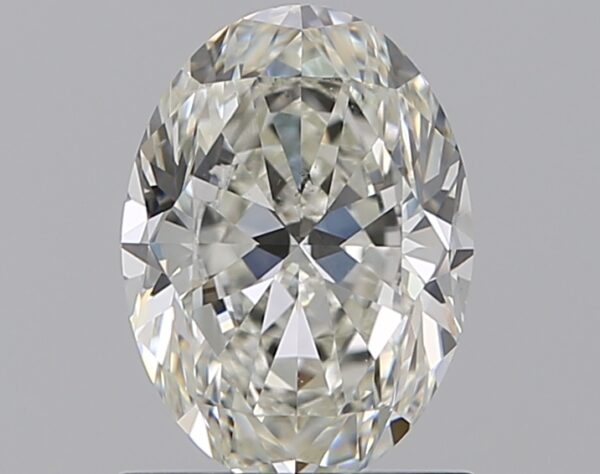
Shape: oval
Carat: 1.2
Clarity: SI1
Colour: I
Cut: EX
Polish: EX
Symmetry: EX
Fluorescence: M
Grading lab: GIA
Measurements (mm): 8 x 5.84 x 3.73